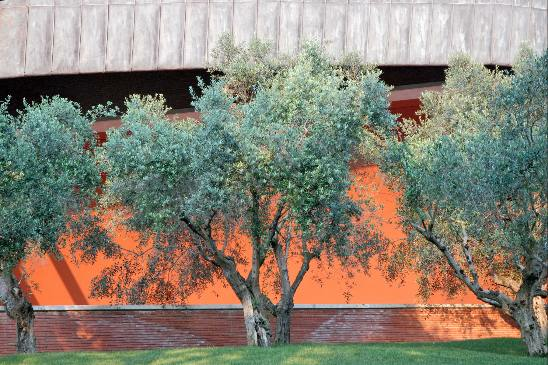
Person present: No